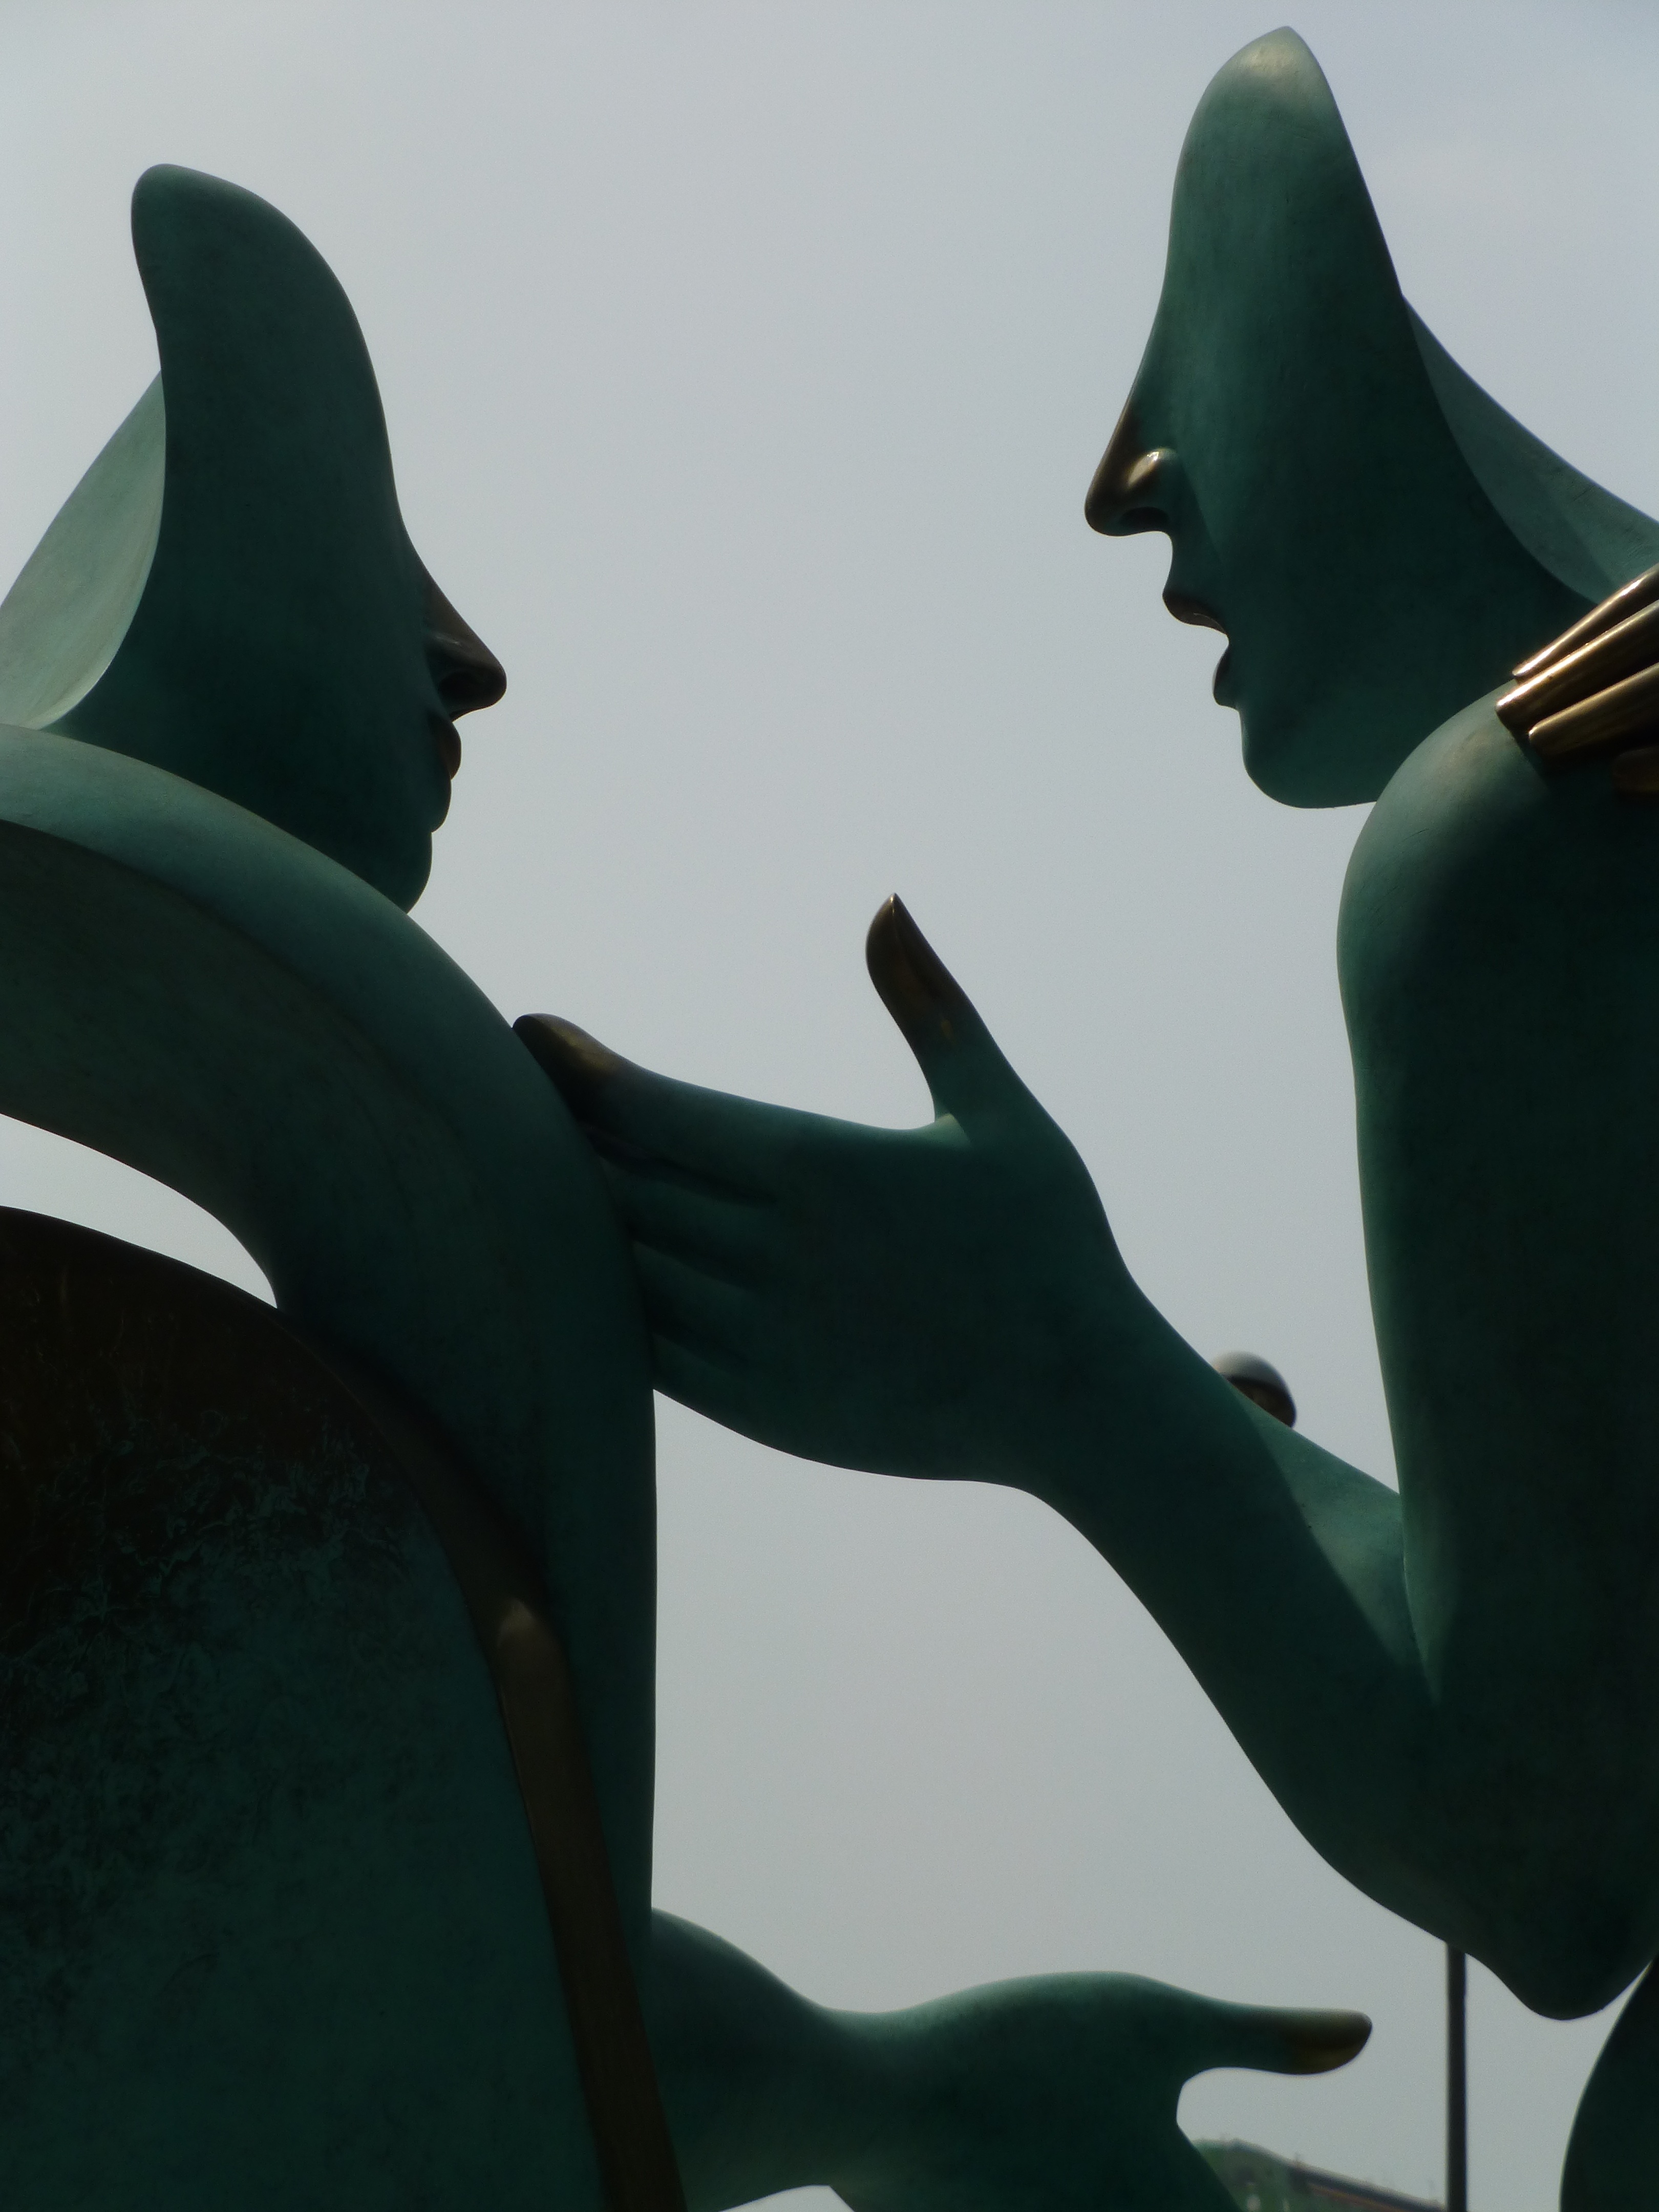
monument, statue, green, color, blue, sculpture, art, illustration, singapore, discussion